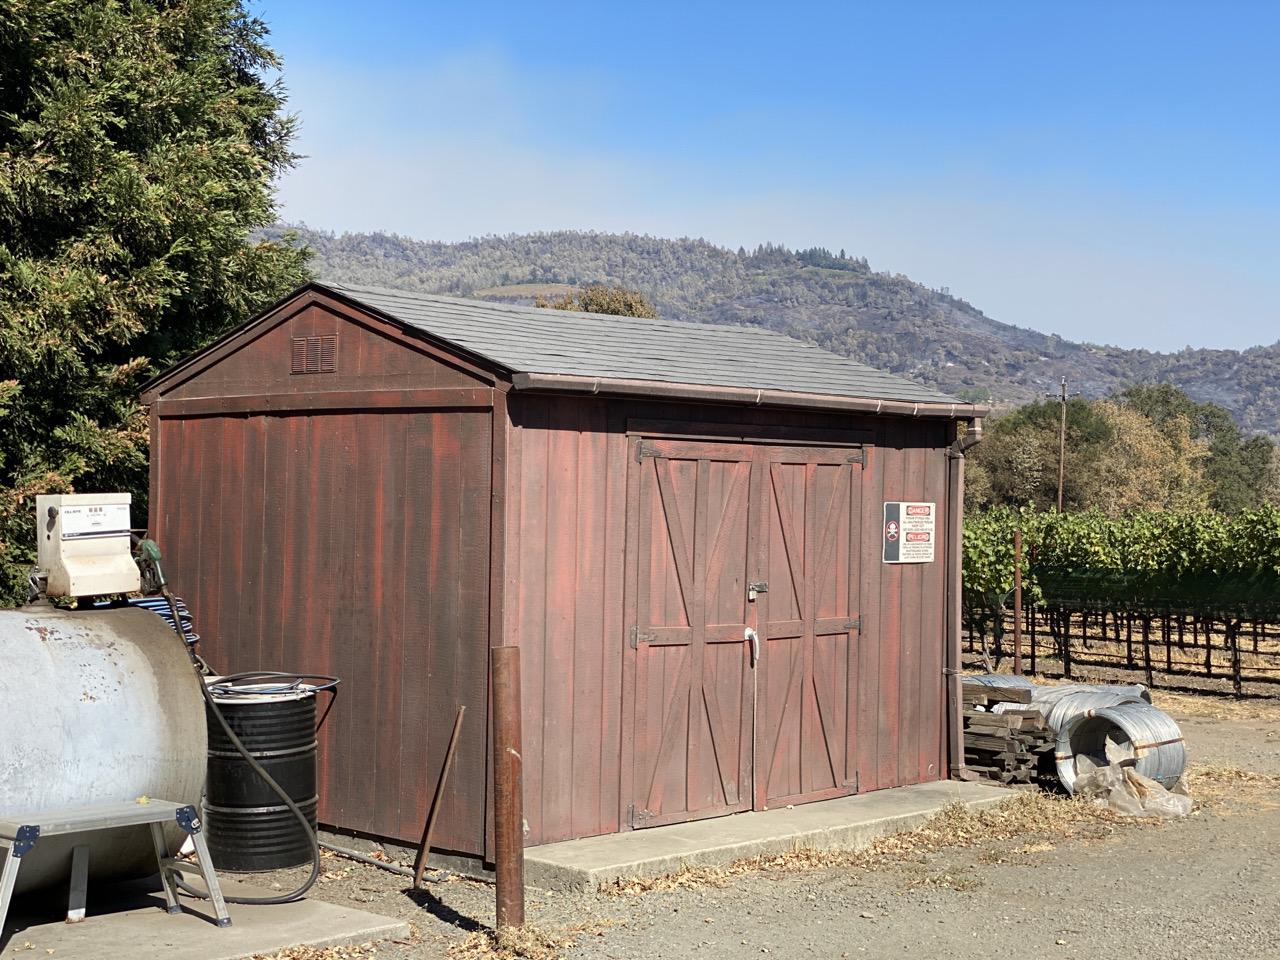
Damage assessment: no_damage